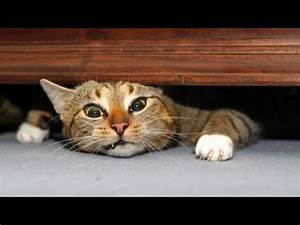
Label: gatto